Tyndale Biscoe School

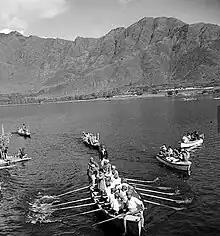
Regatta organised by Tyndale Biscoe School in May 1948

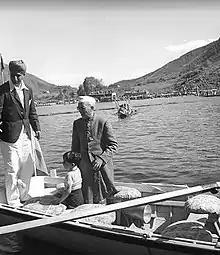
India's first Prime Minister visited Regatta held by Tyndale Biscoe School in May 1948 during his Kashmir Visit

Rev. J.H. Knowles, in 1880, laid the foundation of the C.M.S. (Church Mission Society) School on the hospital premises (Modern Chest Disease Hospital, Drugjan) in Srinagar. The school was started with 5 pupils. In 1883, the number of boys in the school increased to 30.